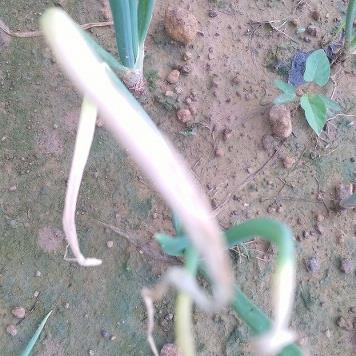
Crop: Onion
Condition: fusarium-d